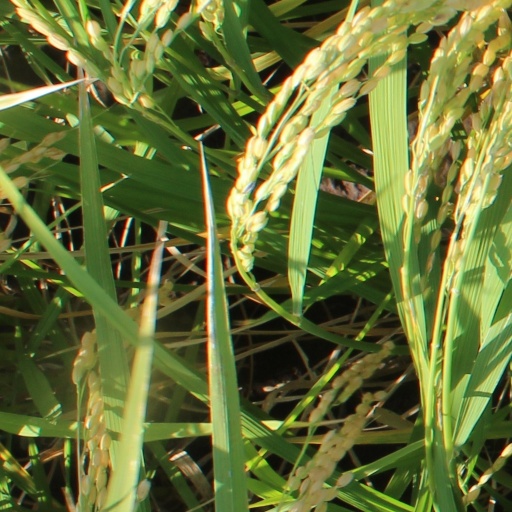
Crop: rice